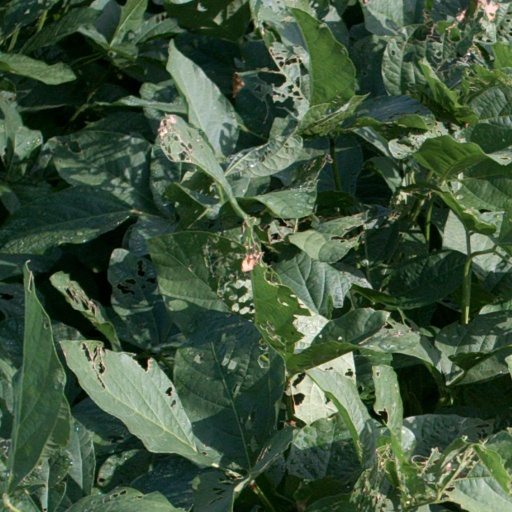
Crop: soybean